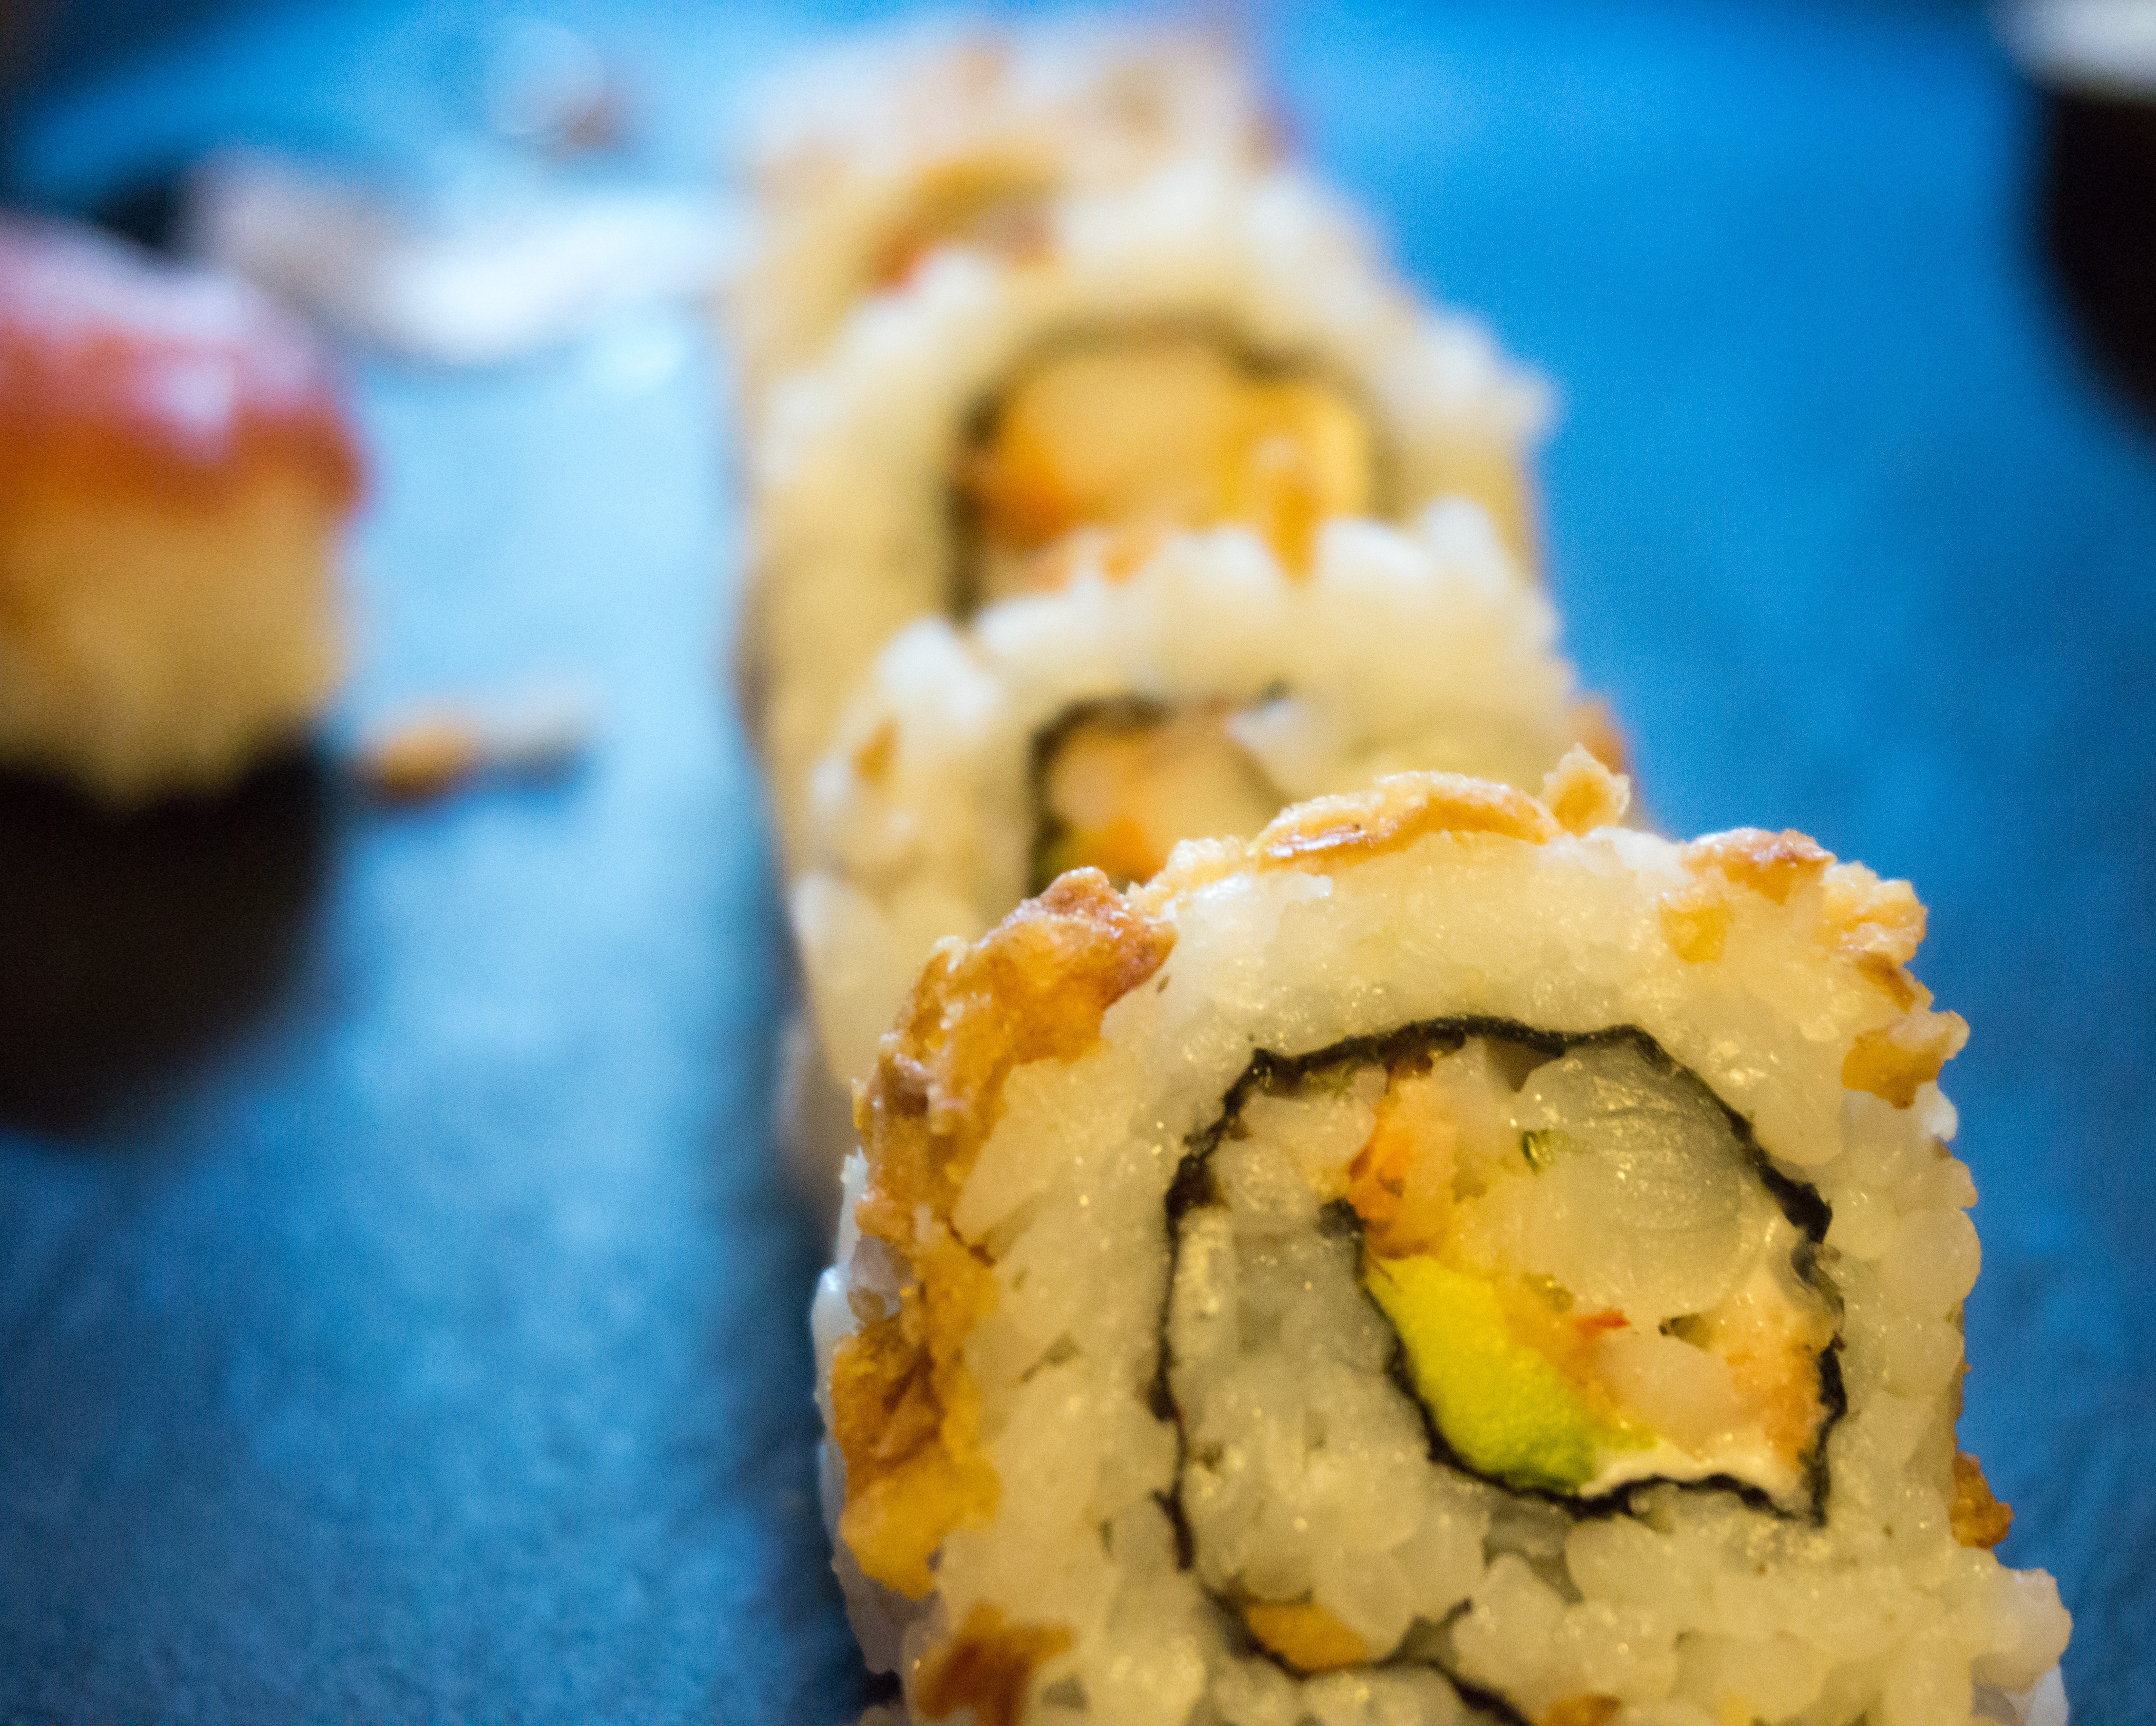
dish, meal, food, produce, breakfast, cuisine, delicious, rice, asian food, sushi, maki, presentation chef, california roll